Benjamin Godwin

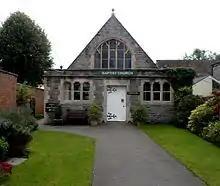
Chipping Sodbury Baptist Church

Godwin was unhappy during his apprenticeship and this resulted in the fifteen-year-old running away with a friend on a ship bound for the Mediterranean. During the journey Godwin reported that he gained a close relationship with his god. Godwin jumped ship in Palermo and he was able to find work as a cabin boy bound for London. However, in Menorca the whole crew of his ship was impressed into the Royal Navy on Godwin's 16th birthday, serving onboard the HMS "Généreux". Godwin continued to serve in the British navy during the War of the Second Coalition until the Treaty of Amiens was signed. Godwin and the rest of crew were dismissed at Spithead on 27 July 1802.